Frederick Frieseke Birthplace and Boyhood Home

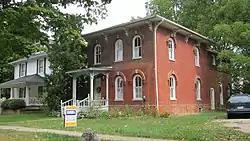

The Frederick Frieseke Birthplace and Boyhood Home is a single-family home in Owosso, Michigan. It was listed on the National Register of Historic Places in 1980.